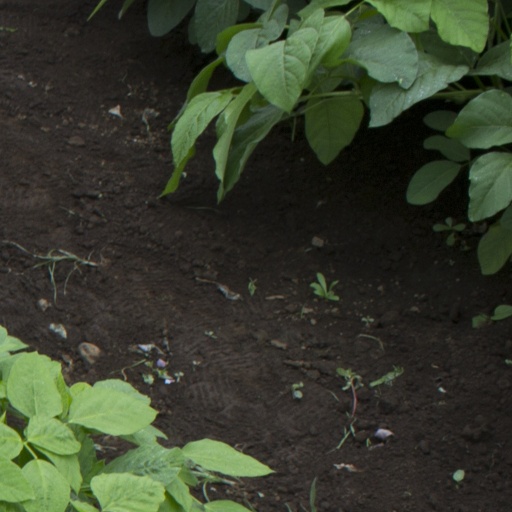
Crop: soybean